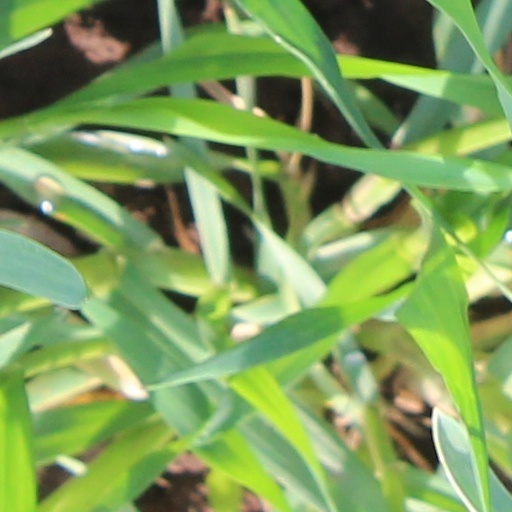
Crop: wheat